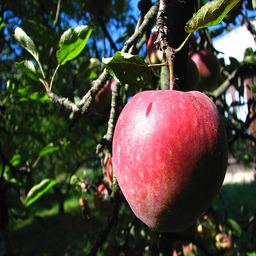
Label: Apple